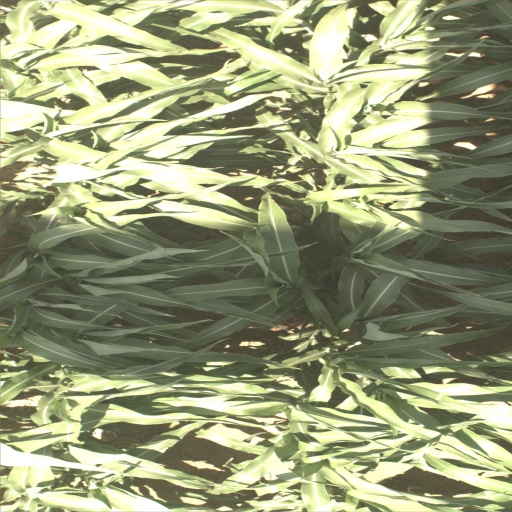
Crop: sorghum